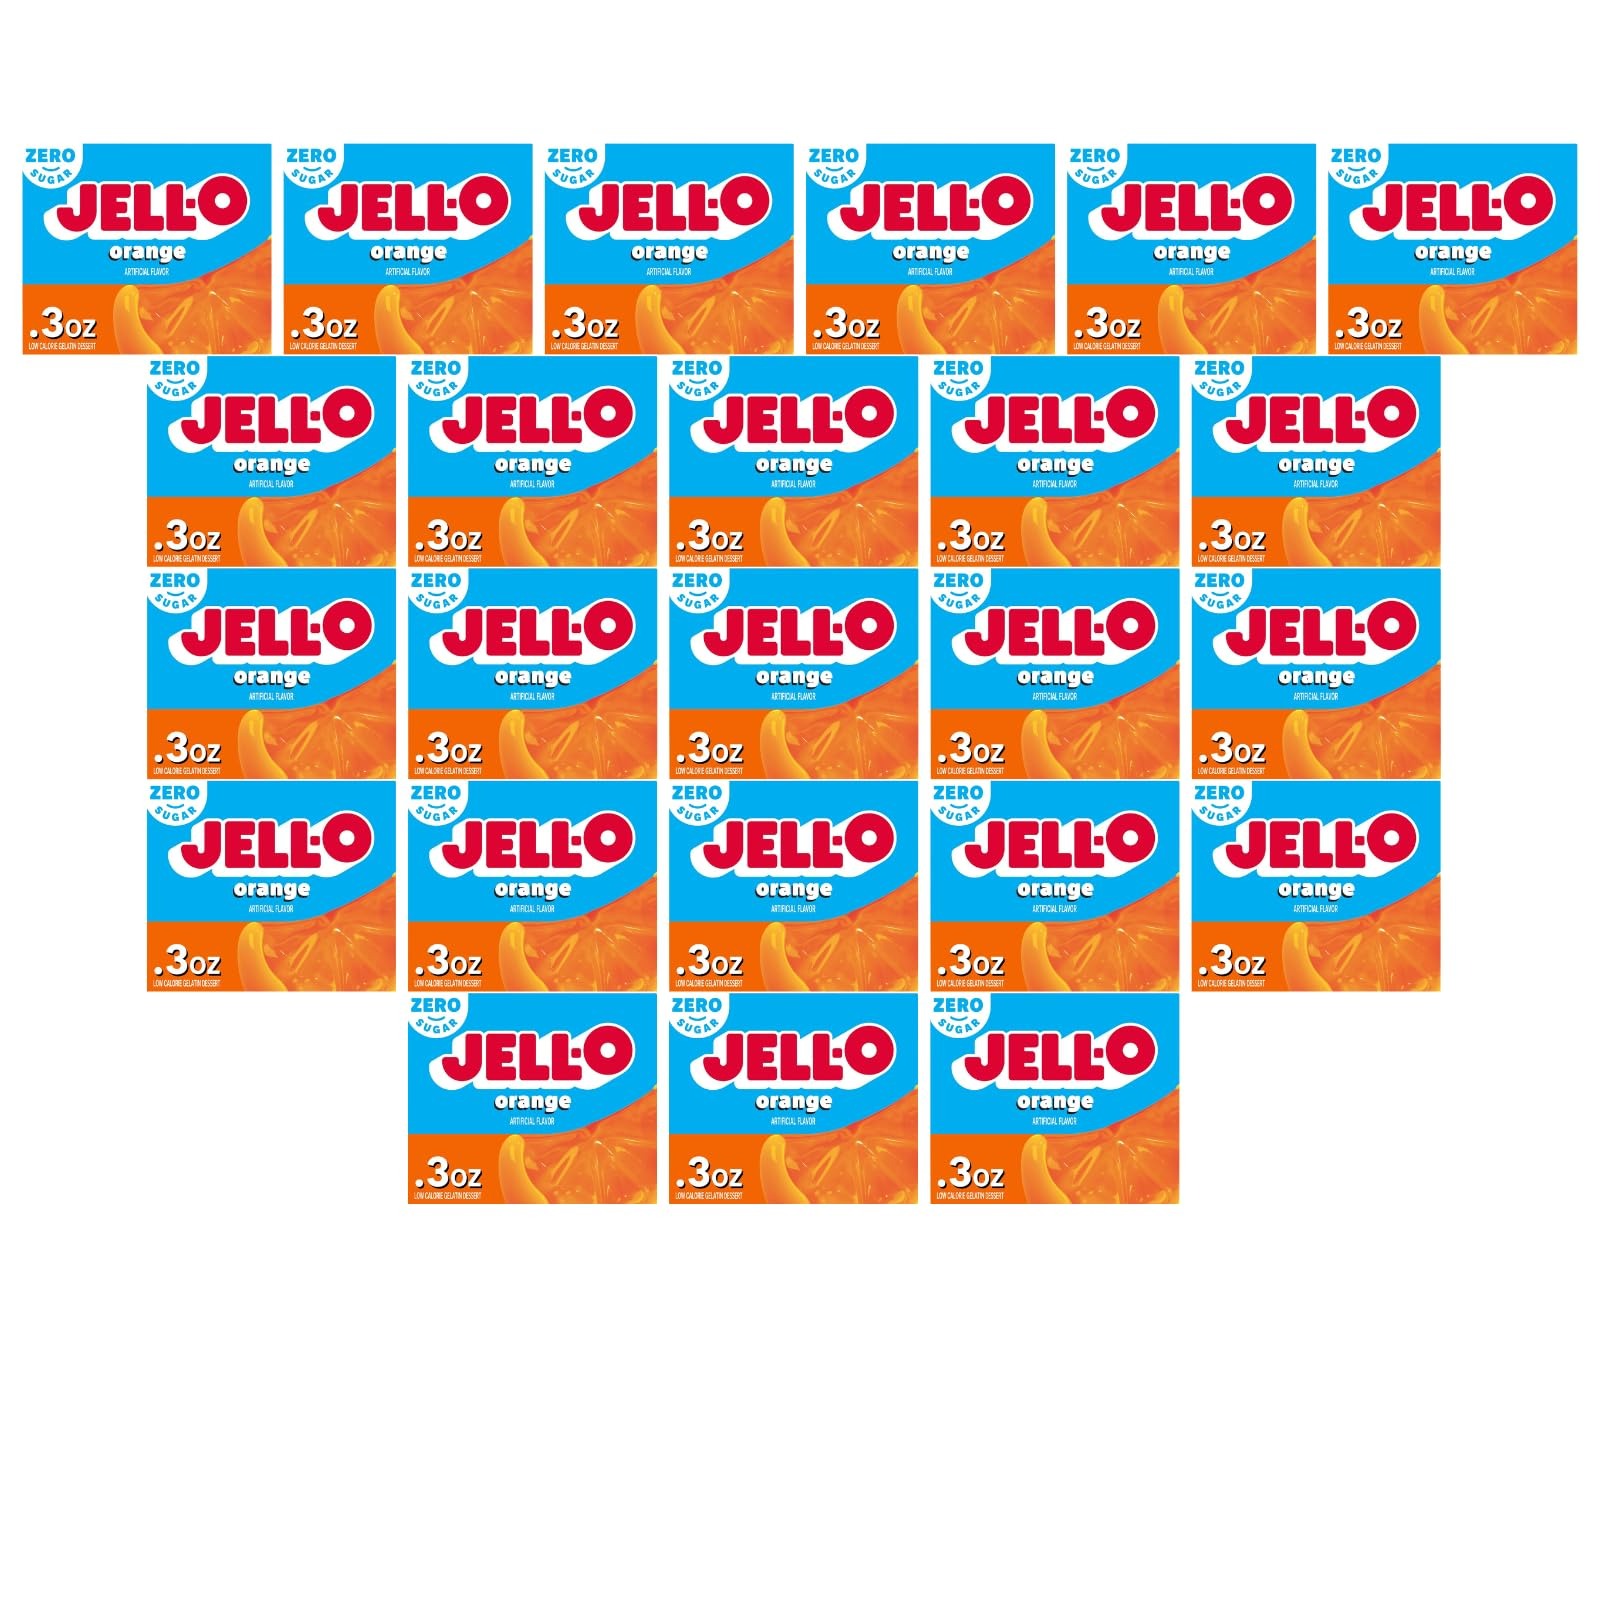
Item Name: Jell-O Orange Sugar Free Gelatin Dessert Mix (24 ct Pack, 0.3 oz Boxes)
Bullet Point 1: Twenty-four 0.3 oz. boxes of Jell-O Sugar Free Orange Instant Gelatin Mix
Bullet Point 2: Jell-O Sugar Free Orange Instant Gelatin Mix is a delicious sugar free dessert that's easy to make
Bullet Point 3: Fat free per serving gelatin makes a good snack option
Bullet Point 4: This low calorie gelatin contains 10 calories per serving
Bullet Point 5: Packaged in a sealed pouch
Value: 7.2
Unit: Ounce

Price: 15.46